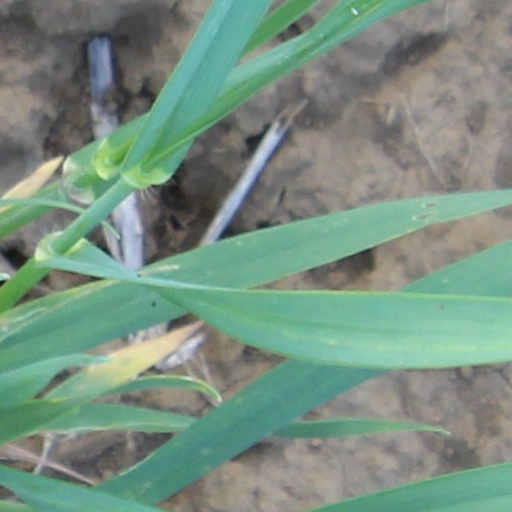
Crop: wheat